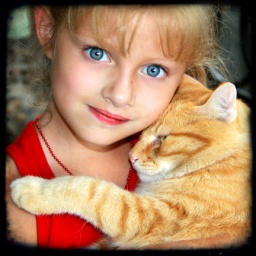
a girl and her kitty ttv 2 years later by isewcute